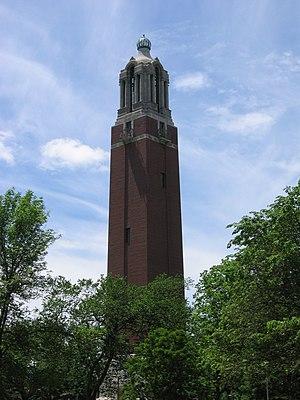
Le Dakota du Sud /dakɔta dy syd/ est un État du Nord des États-Unis, bordé à l'ouest par le Wyoming et le Montana, au nord par le Dakota du Nord, à l'est par le Minnesota et l'Iowa et au sud par le Nebraska. État situé dans l'ouest des plaines du Midwest, il possède un climat continental. Il compte 814 180 habitants en 2010. Sa capitale est Pierre et sa plus grande ville Sioux Falls, avec environ 154 000 habitants.
Le Coughlin Campanile est un campanile édifié en 1929 sur le campus de l'université d'État du Dakota du Sud à Brookings, Dakota du Sud. C'est un cadeau à l'université de Charles Coughlin, diplômé en 1909.